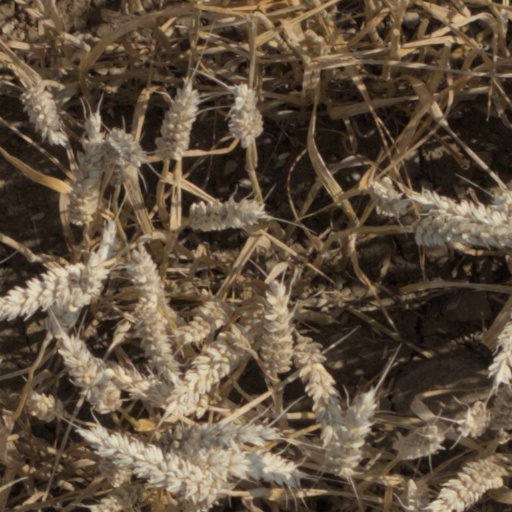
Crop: wheat